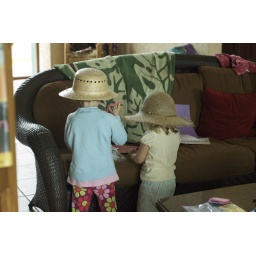
Little girls in hats